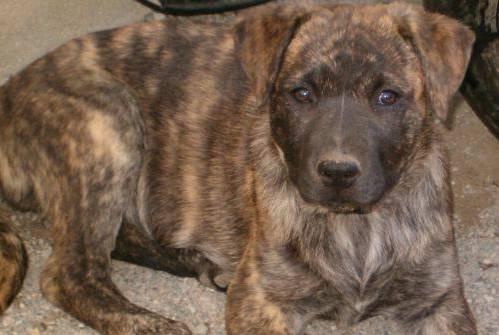
dog